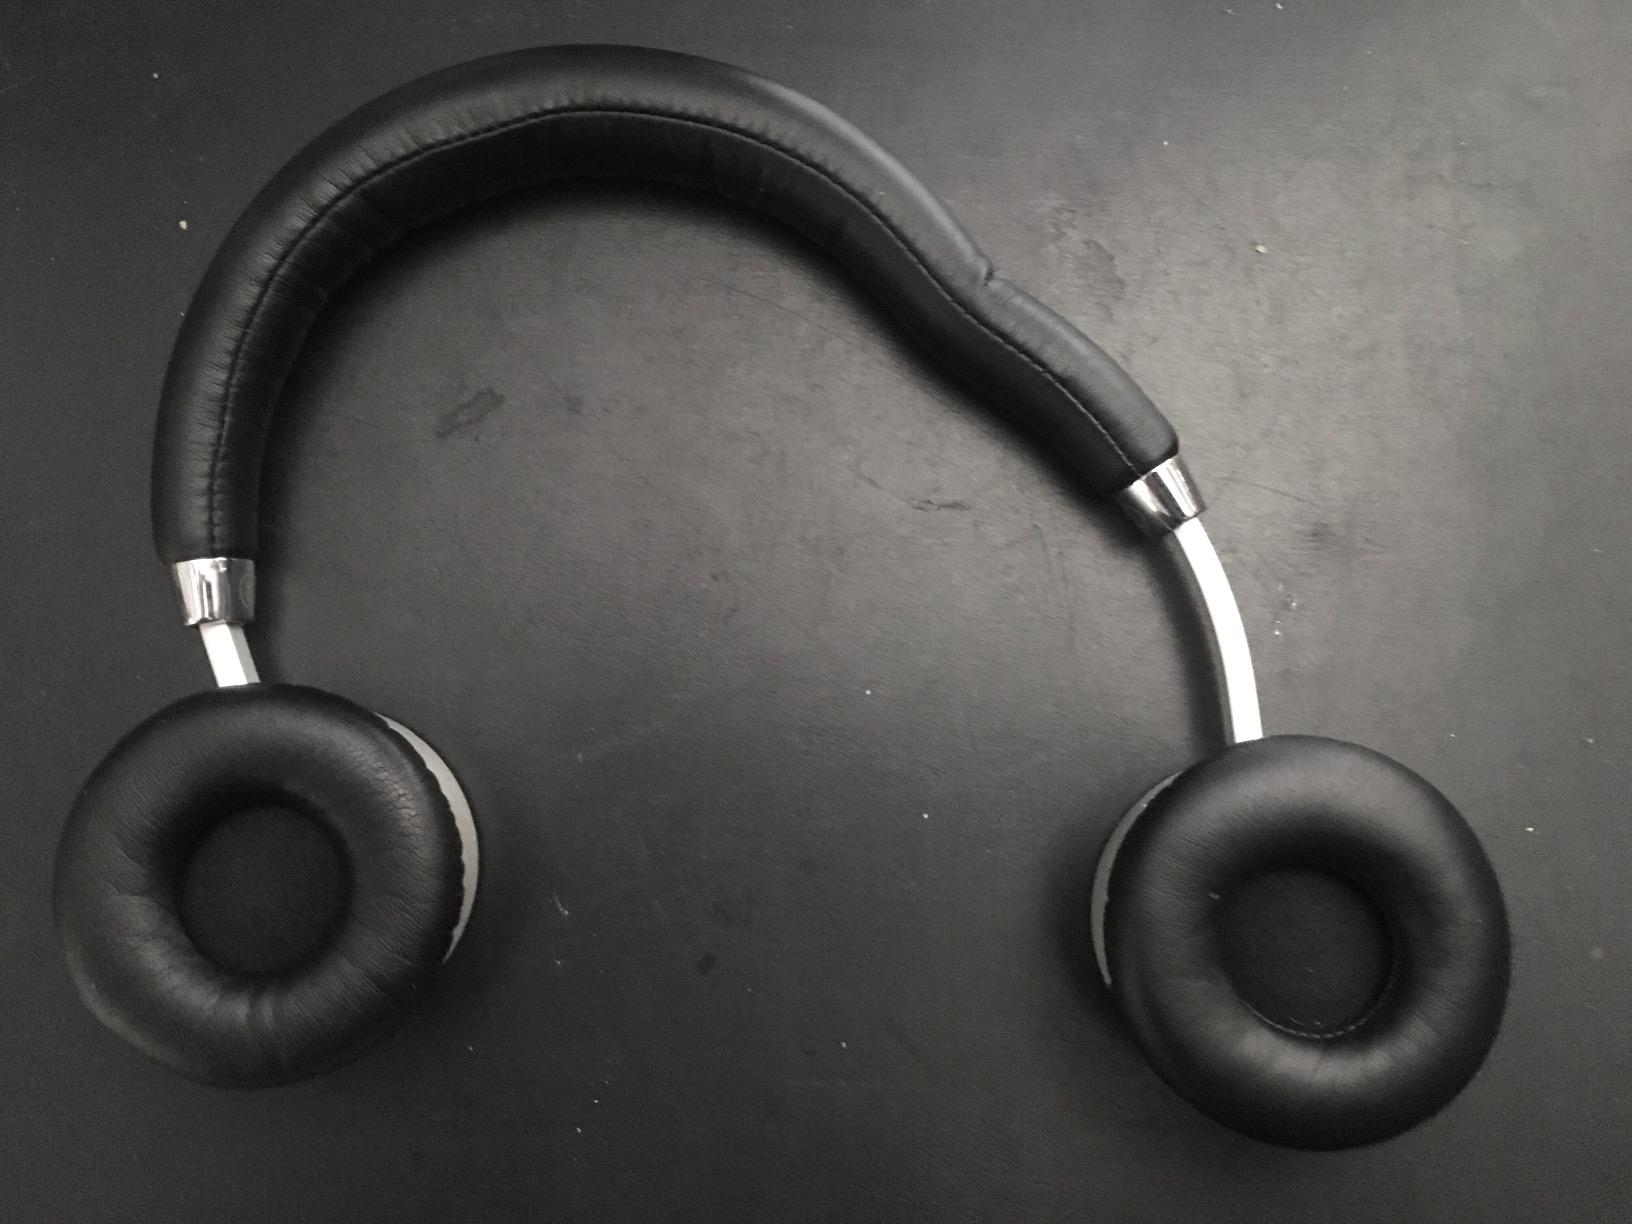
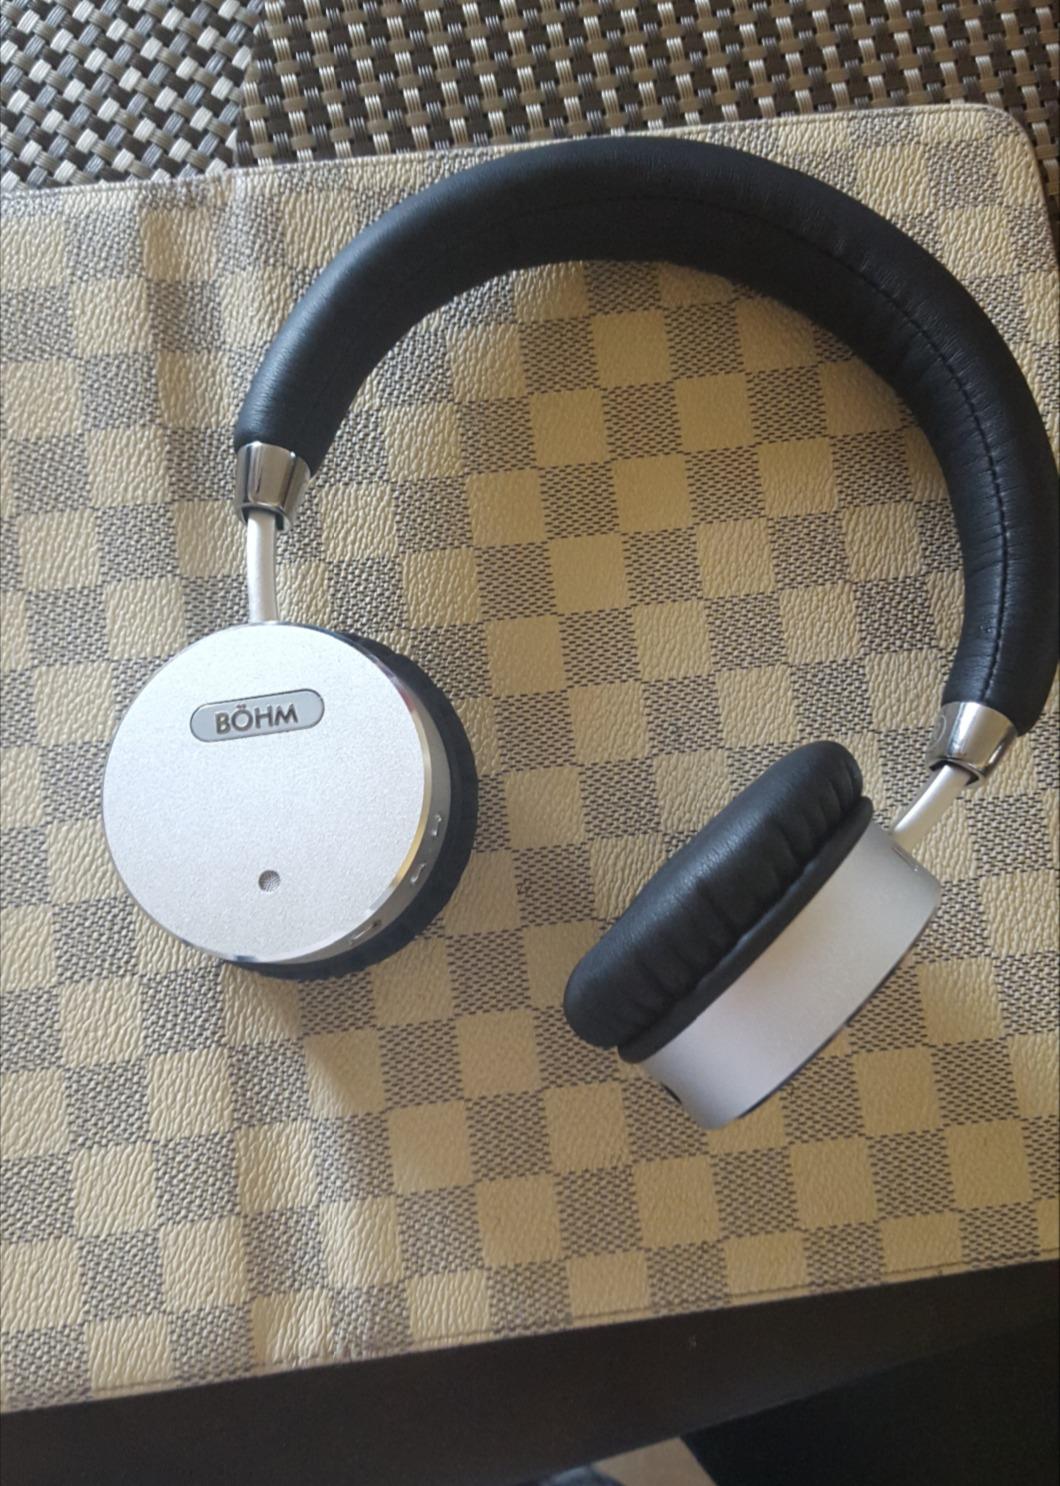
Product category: headphones
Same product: yes